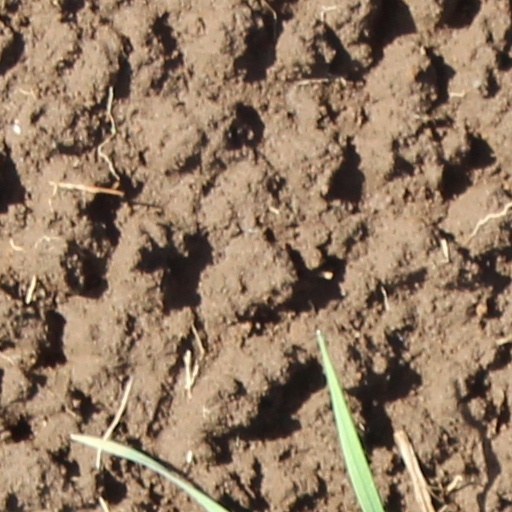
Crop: wheat